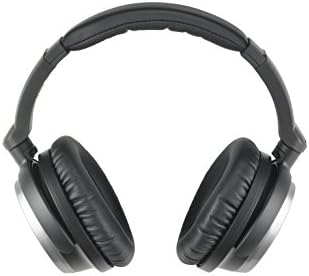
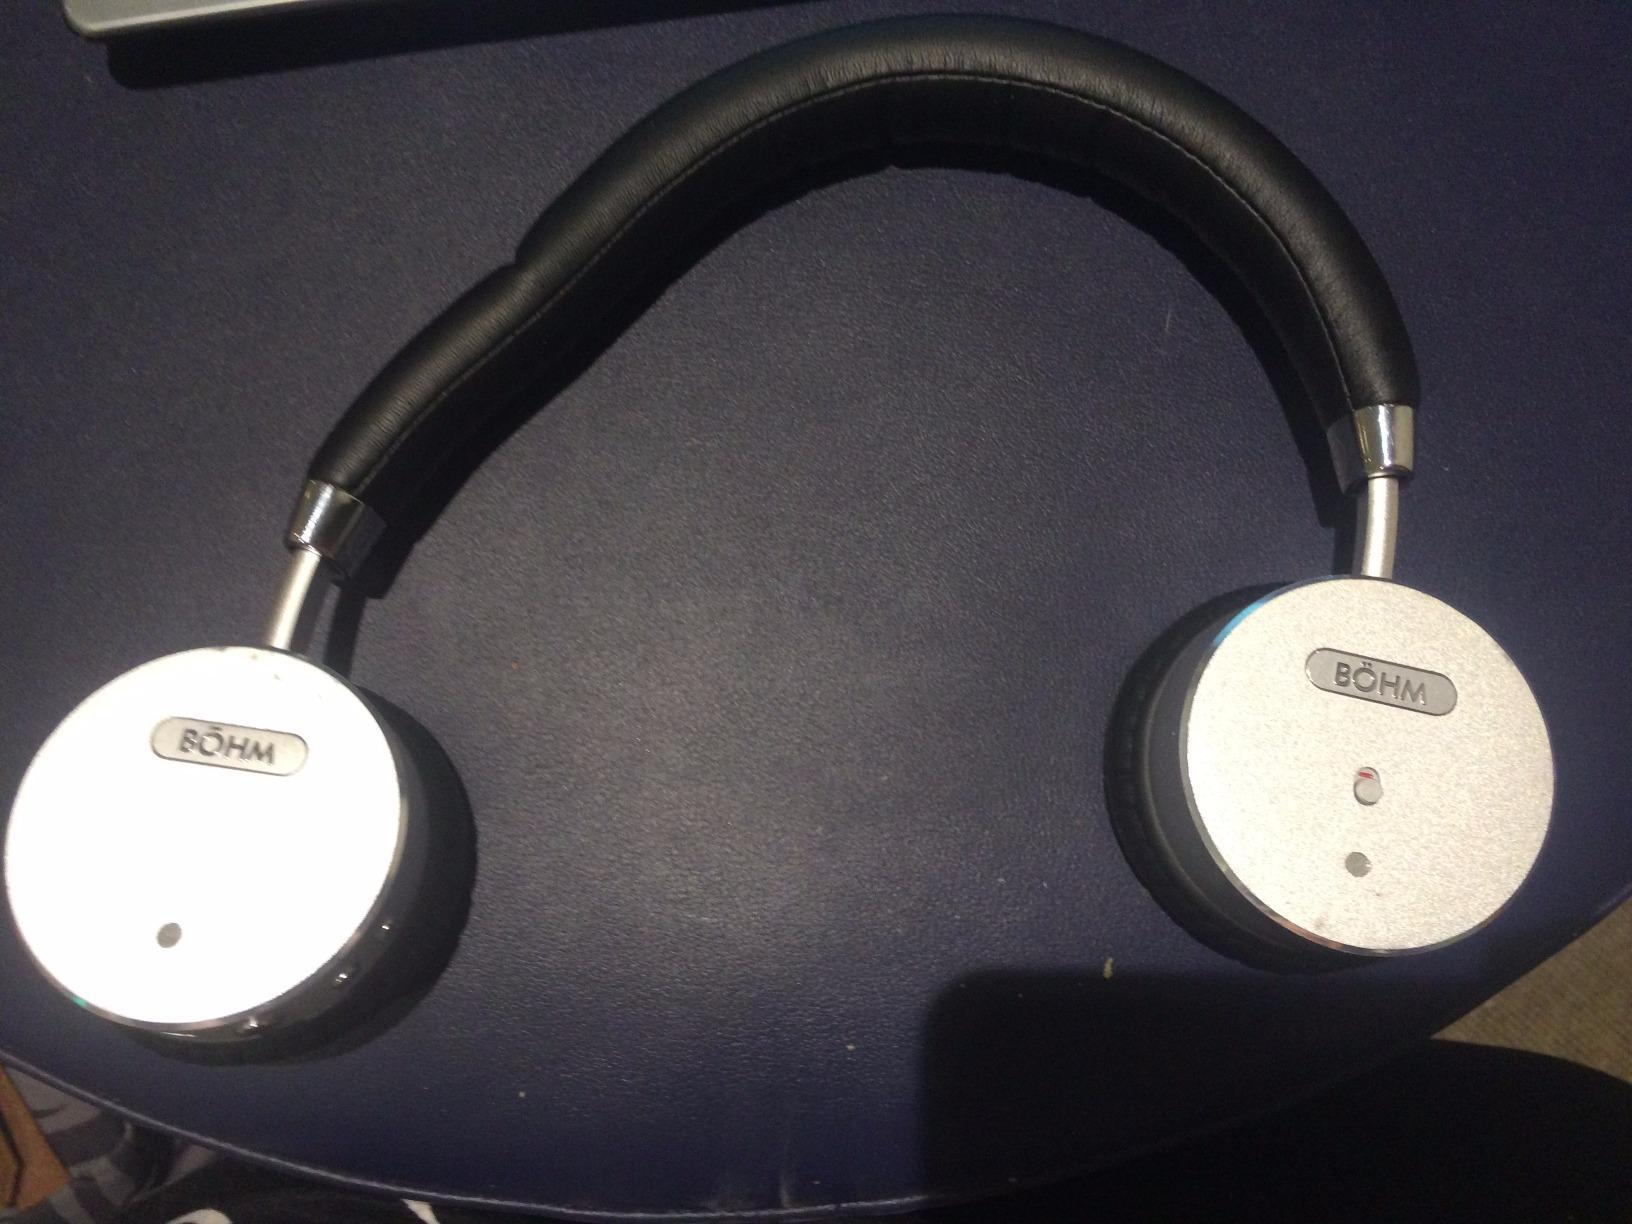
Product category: headphones
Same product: no